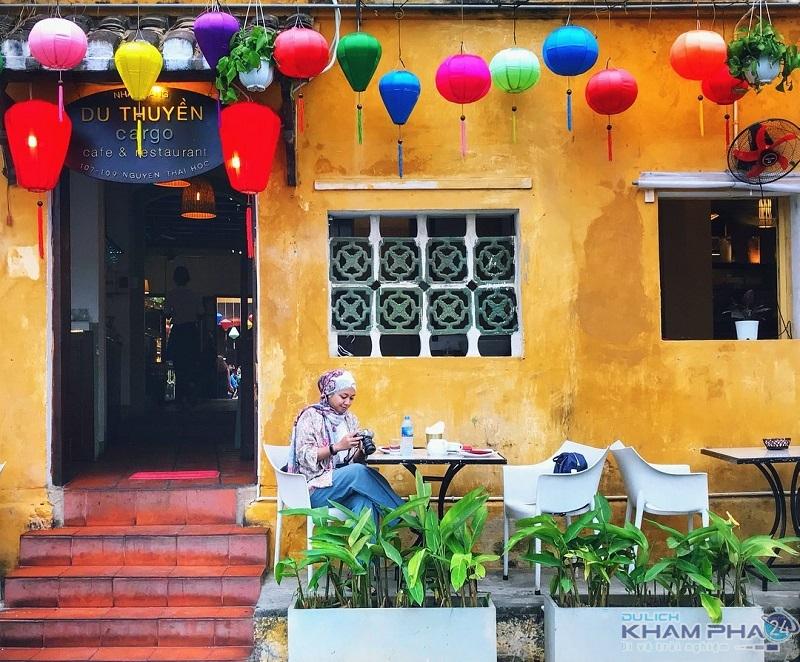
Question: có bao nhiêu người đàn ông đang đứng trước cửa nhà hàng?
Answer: không